Kanthaka

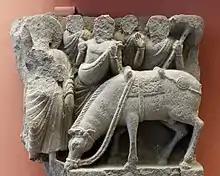
Siddhartha parting from Kanthaka, Gandhara, British Museum

According to Buddhist legend, Kanthaka (in Pali and Sanskrit) (6th century BC, in Bihar and Uttar Pradesh, India) was an eighteen cubit long, favourite white horse and royal servant of Prince Siddhartha, who later became Gautama Buddha. Siddhartha used Kanthaka in all major events described in Buddhist texts prior to his renunciation of the world. Following the departure of Siddhartha, Kanthaka died of a broken heart.